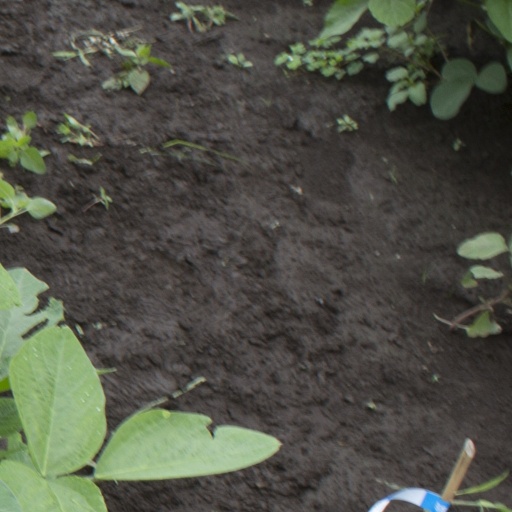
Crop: soybean